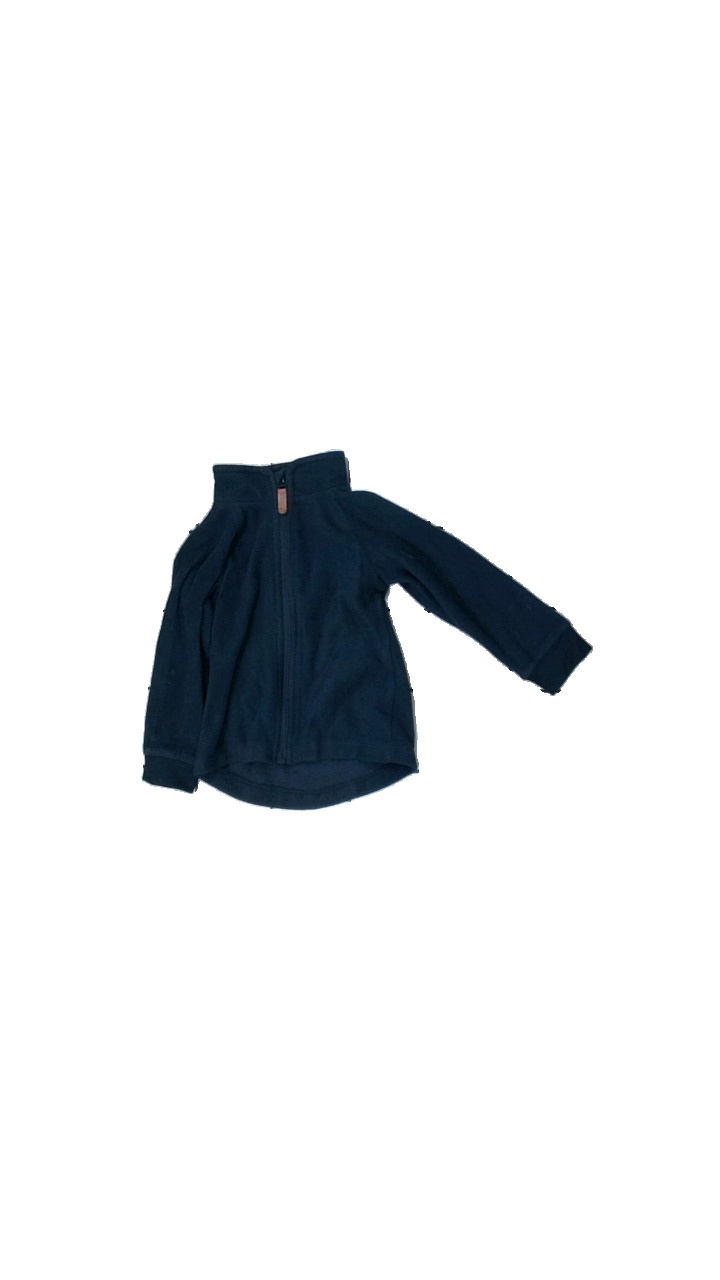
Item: Sweater (Children)
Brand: Missing
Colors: Blue
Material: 100% Cotton
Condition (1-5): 3
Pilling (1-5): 5
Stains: Minor
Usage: Repair
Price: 50-100